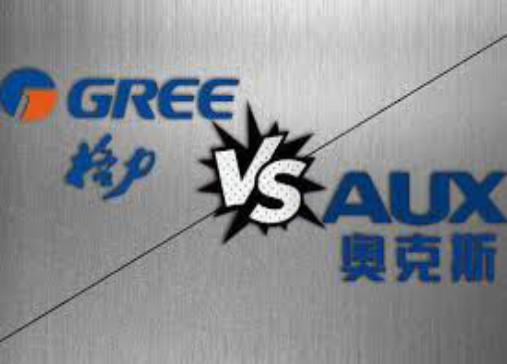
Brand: auxx-1
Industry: Electronic